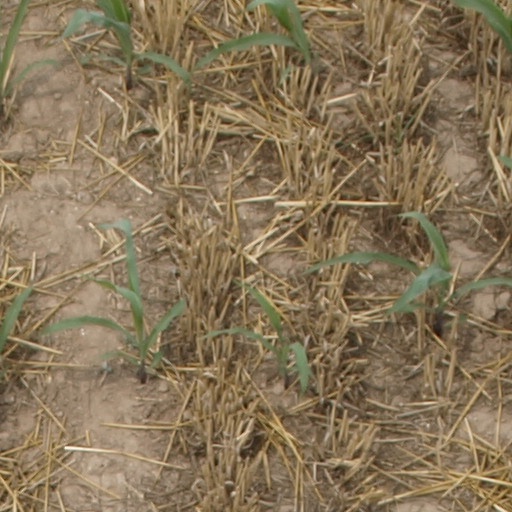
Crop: maize; corn